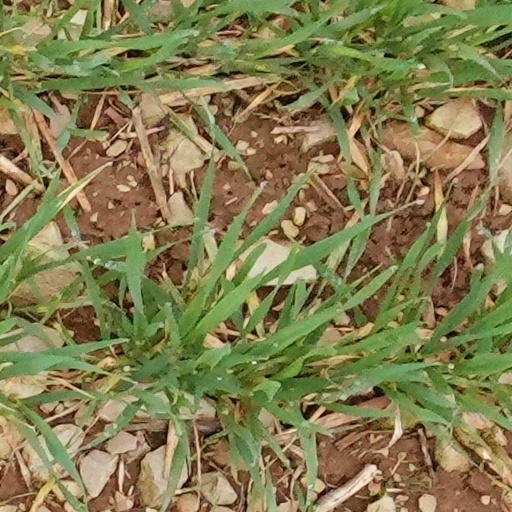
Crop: wheat